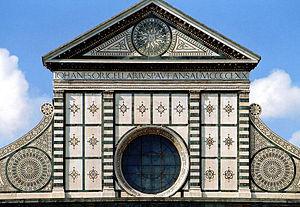
La serpentine de Figline di Prato est le marbre vert issu de cette frazione de Prato en Toscane.
Leon Battista Alberti, né en 1404 à Gênes et mort en 1472 à Rome, est l'un des grands humanistes polymathes du Quattrocento : philosophe, peintre, mathématicien, architecte, théoricien des arts, de cryptographie et de la linguistique.